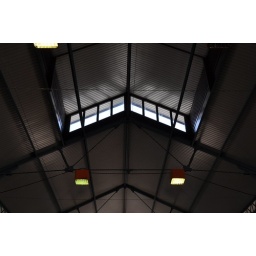
A ceiling of a fish market in Bergerac.